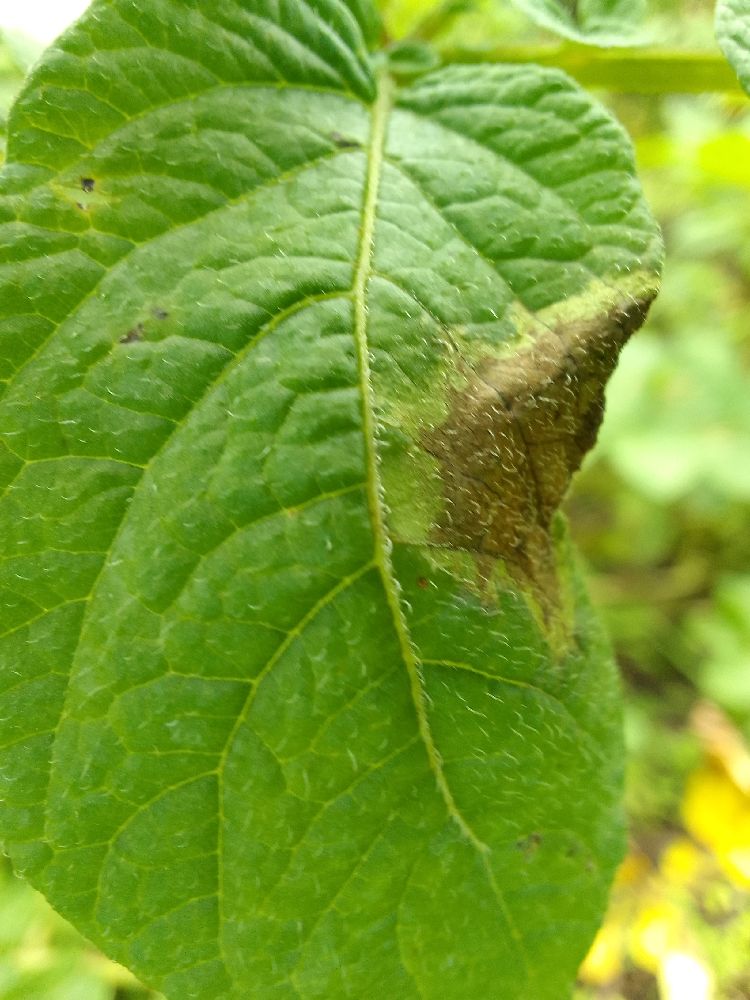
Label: Late blight